Describe the emotion expressed in this image:  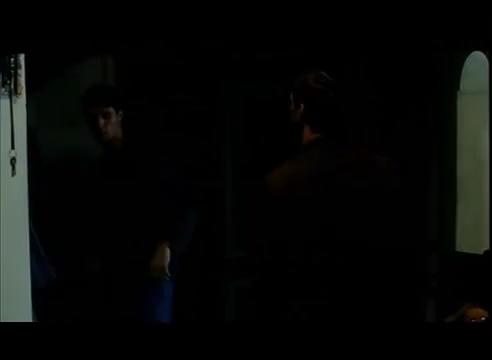
This person displays Suffering, valence and arousal with low intensity.